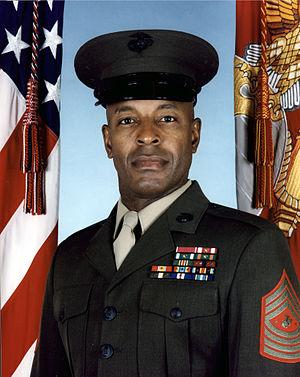
Le sergent-major du Marine Corps est un grade unique et une distinction du Corps des Marines des États-Unis.